Level Loop

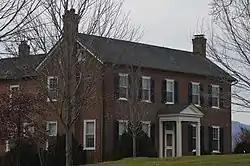
Front and southeastern side

Level Loop is a historic home and farm located near Brownsburg, Rockbridge County, Virginia, USA. It was built about 1819 and is a two-story, five-bay, brick Federal-style dwelling. It has a side-gable roof, exterior end chimneys and a moulded brick cornice. The property includes the contributing stone chimney of an early outdoor kitchen and an early-20th century bank barn and granary. The house was built for William Houston, a relative of the Texas pioneer and Rockbridge County native, Sam Houston.